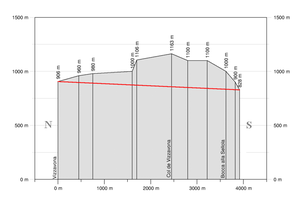
Le tunnel de Vizzavona est un tunnel ferroviaire français de la ligne de Bastia à Ajaccio situé sous le col de Vizzavona. Son entrée Nord est établie dans le département de Haute-Corse et sa sortie Sud dans celui de Corse-du-Sud, en région Corse.